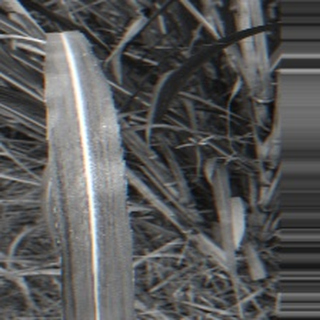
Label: sugarcane_bacterial_blight